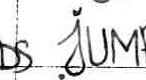
Label: jump